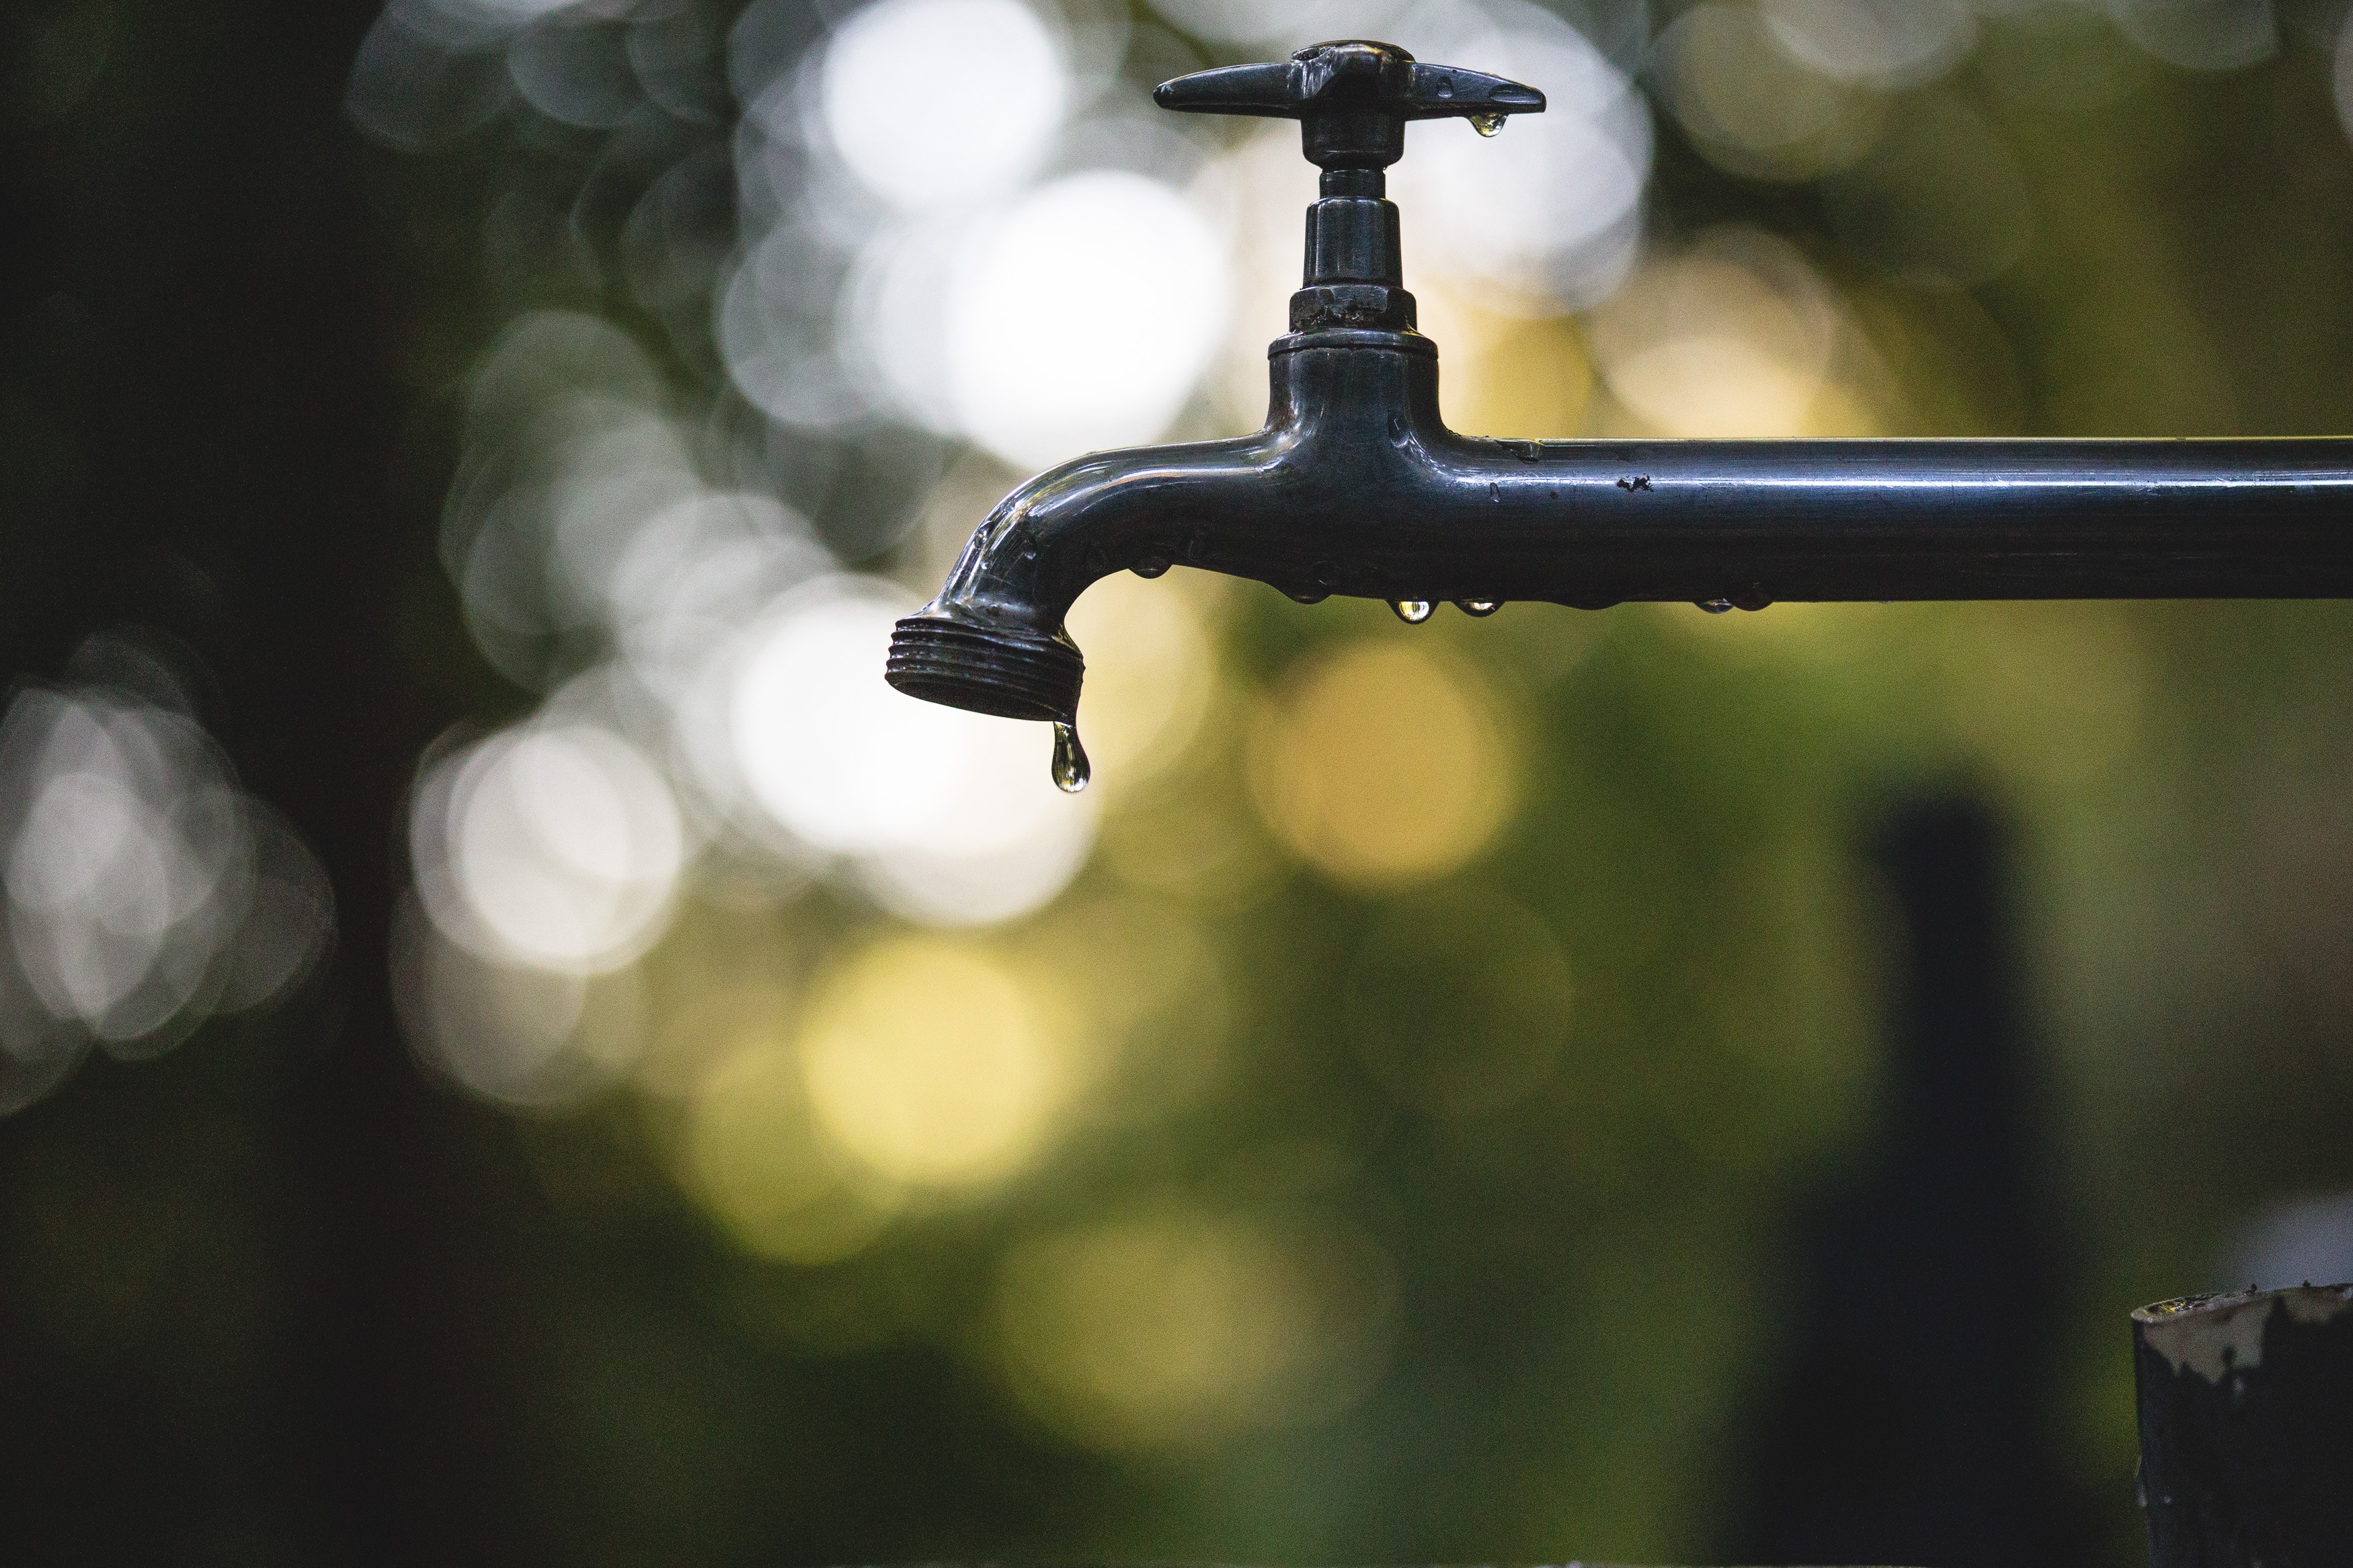
water, light, sunlight, green, reflection, darkness, lighting, close up, macro photography